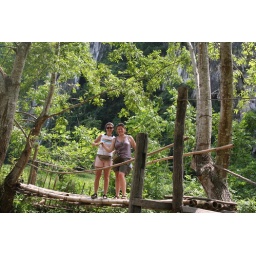
Like a bridge over troubled water in Nong Khiaw